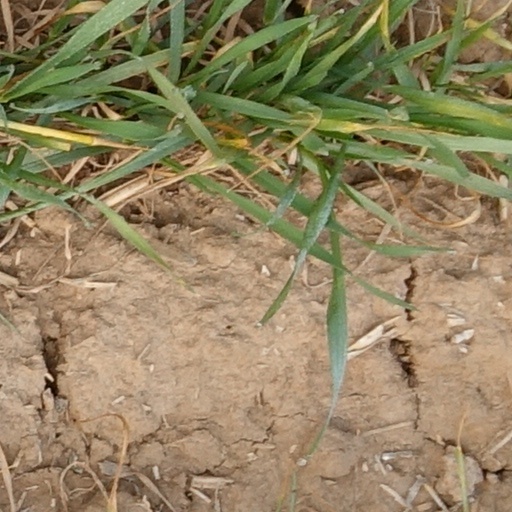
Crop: wheat